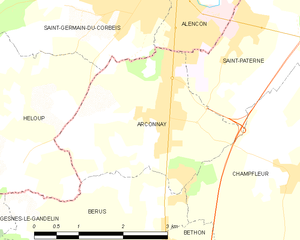
Carte des communes françaises